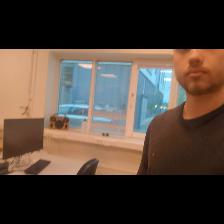
Label: Human